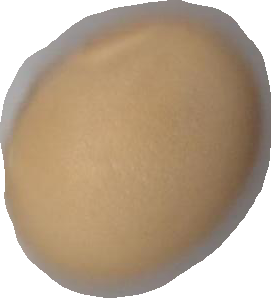
Variety: Dega